UK Independence Party

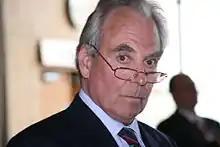
Lord Pearson led the party in 2009

In September 2009, Farage resigned as leader. The subsequent leadership election was won by Lord (Malcolm) Pearson, who emphasised UKIP's opposition to high immigration rates and Islamism in Britain, calling for a ban on the burqa being worn in public. Pearson was unpopular with the UKIP grassroots, who viewed him as an establishment figure too favourable to the Conservatives. In the 2010 general election, UKIP fielded 558 candidates and secured 3.1% of the vote (919,471 votes), but won no seats. Pearson stood down as leader in August, and Farage was re-elected in the leadership election with more than 60% of the vote.